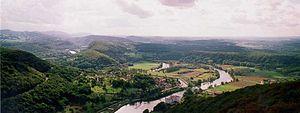
Avanne-Aveney est une commune française située dans le département du Doubs, en région Bourgogne-Franche-Comté. Elle fait partie du canton de Besançon-1 et de Grand Besançon Métropole.
Le fort de Planoise, appelé brièvement le fort Moncey, est un ensemble de fortifications militaires bisontines de type Séré de Rivières dont l'ouvrage le plus important est le fort principal situé au centre d'un véritable môle, regroupant plusieurs abris, des chemins de traverses ainsi que quatre grandes batteries annexes utilisées pour le stockage de poudre, le casernement et l'usage de mortiers. L'ensemble fortifié fut bâti à Besançon, en France, entre 1877 et 1892 dans le but de protéger le pont d'Avanne-Aveney interdisant les routes de Dijon et de Lyon, plusieurs voies ferrées capitales ainsi que pour soutenir de nombreuses batteries de la ville.
Liste non exhaustive des principaux belvédères du Doubs avec photo et tri possible par nom, paysage offert ou commune où il est situé.